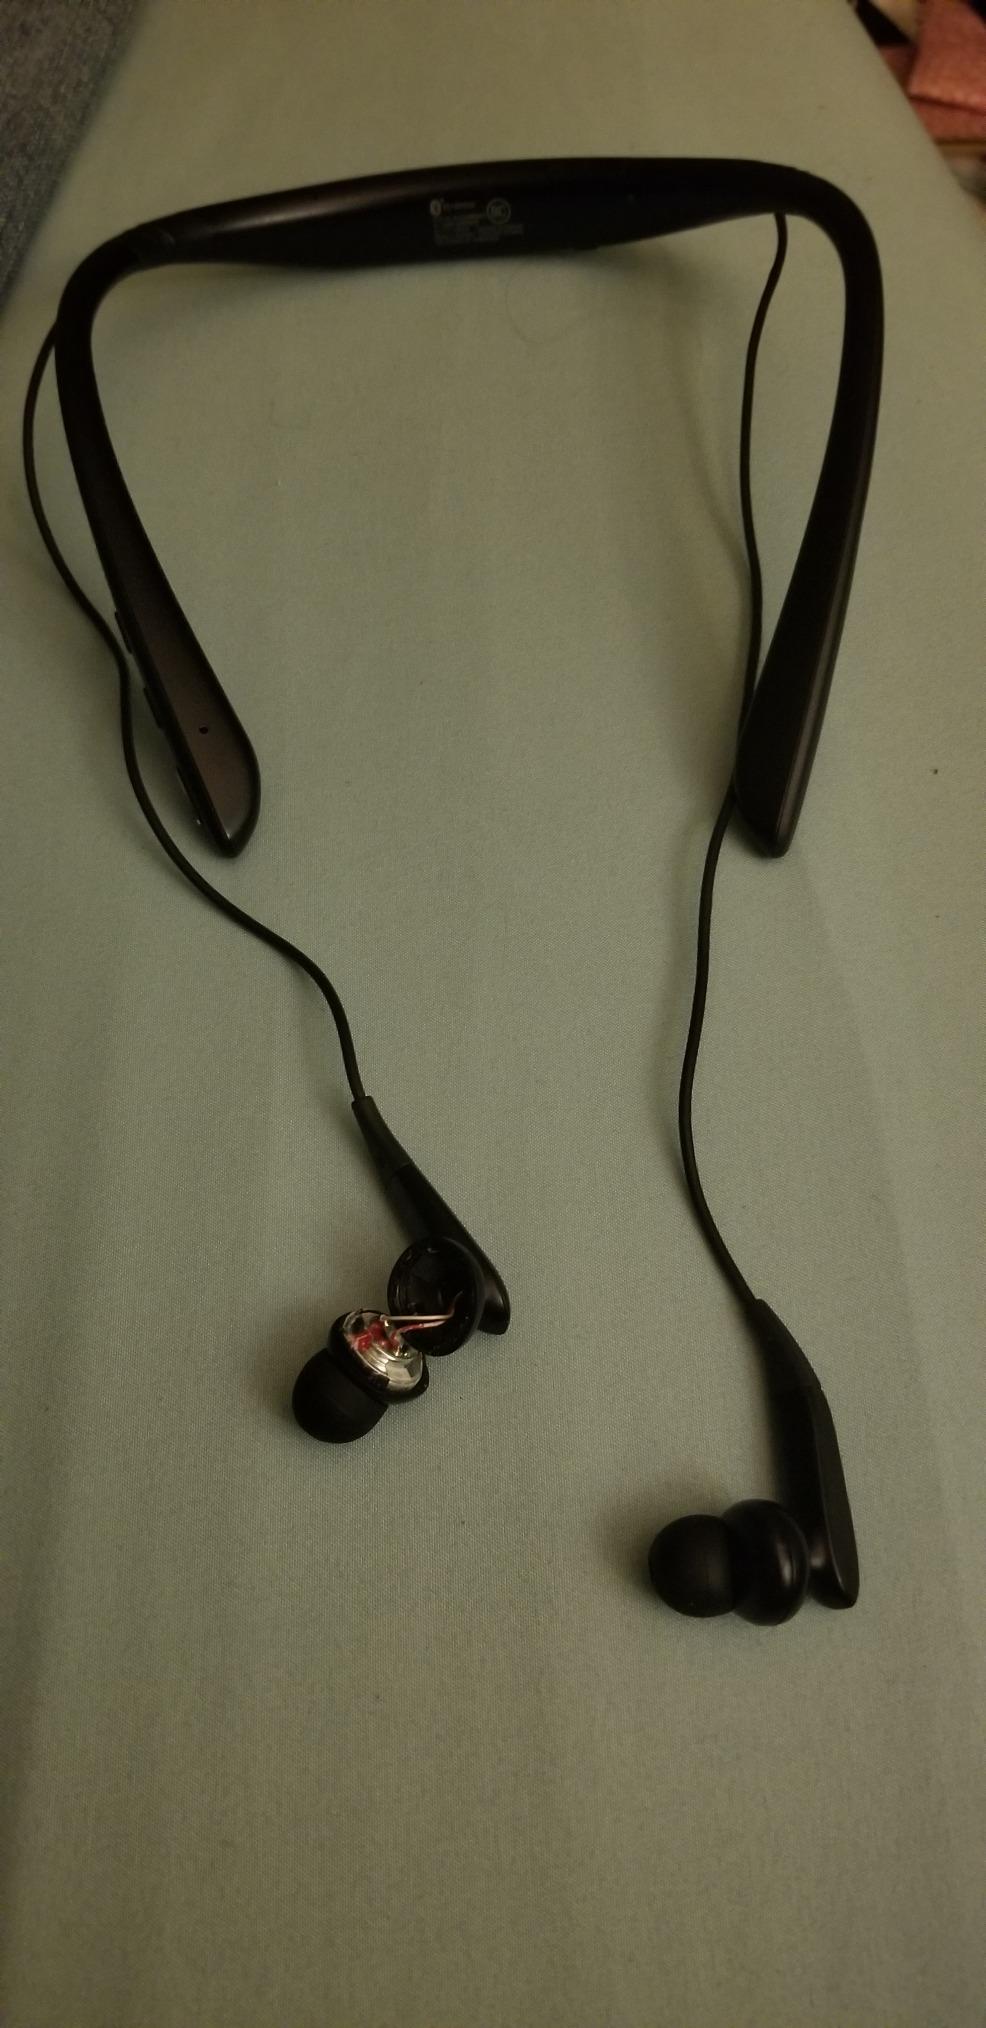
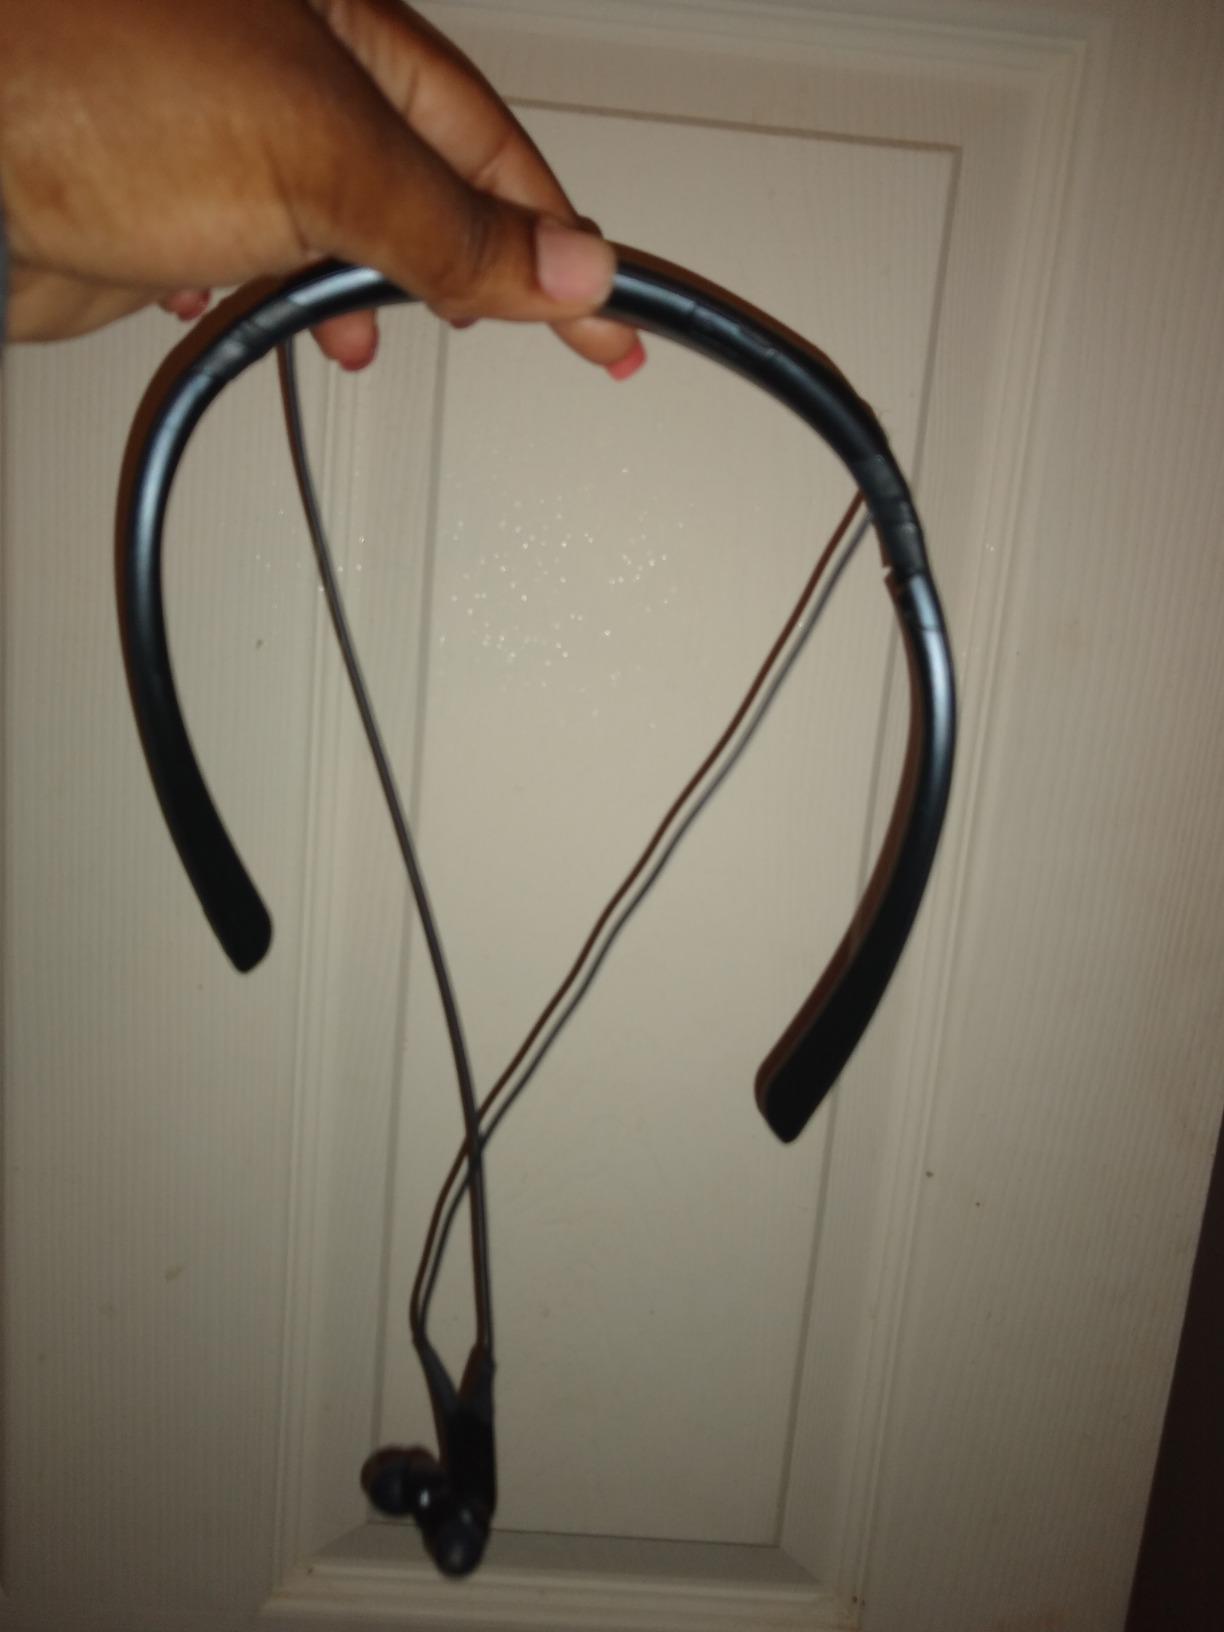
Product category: headphones
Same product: yes